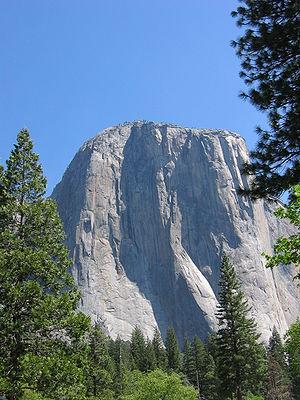
John Salathé, né le 14 juin 1899 à Niederschöntal près de Bâle en Suisse et mort le 31 août 1992 ou 1993 en Californie, est un grimpeur américain. Forgeron de métier, il se mit tardivement à l'escalade, à la suite d'une crise mystique. Inventant et forgeant lui-même les pitons nécessaires, il fut, à la fin des années 1940, l'un des pionniers des Big walls américains, ces parois verticales de plusieurs centaines de mètres, nécessitant plusieurs jours d'ascension et l'usage intensif de l'escalade artificielle. Il participa notamment aux premières ascensions de Lost Arrow Spire et de la face nord de Sentinel Rock, dans la vallée de Yosemite. « Il [devint], l'âge aidant, excentrique et paranoïaque, glissant petit à petit dans un monde où la religion domina totalement ses pensées », et vagabonda pendant vingt ans dans l'Ouest américain.
Star Trek 5 : L'Ultime Frontière est un film américain réalisé par William Shatner et sorti en 1989.
Free Solo est un film documentaire américain réalisé par Elizabeth Chai Vasarhelyi et Jimmy Chin, et sorti en 2018.